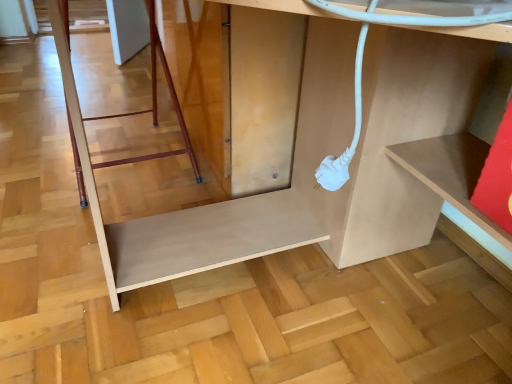
Question: There is one furniture in front of the wooden ladder at lower left. Please locate it and provide its 2D coordinates.
Answer: [(0.359, 0.570)]